Palaemonidae

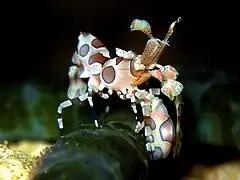
Harlequin shrimp, "Hymenocera picta"

Palaemonidae is a family of shrimp in the order Decapoda. Many species are carnivores that eat small invertebrates, and can be found in any aquatic habitat except the deep sea. One significant genus is "Macrobrachium", which contains commercially fished species. Others inhabit coral reefs, where they associate with certain invertebrates, such as sponges, cnidarians, mollusks, and echinoderms, as cleaner shrimps, parasites, or commensals. They generally feed on detritus, though some are carnivores and hunt tiny animals.